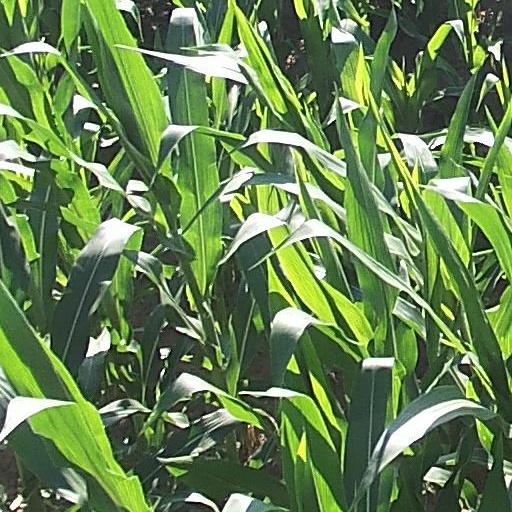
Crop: maize; corn